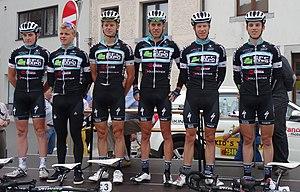
Reportage photographique réalisé le mercredi 6 août à l'occasion du départ de la première étape du Tour de la province de Namur 2014 à Jambes (Namur), Belgique.
La saison 2014 de l'équipe cycliste EFC-Omega Pharma-Quick Step est la cinquième de cette équipe.
La 67ᵉ édition du Tour de la province de Namur a lieu du 6 au 10 août 2014, en Belgique.